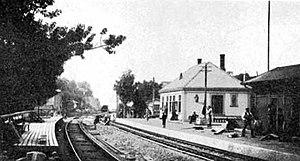
La gare de Bryn, est une gare ferroviaire norvégienne des lignes Hovedbanen et de Loenga à Alnabru. Elle est située à Bryn, quartier de la ville d'Oslo dans la région d'Østlandet.